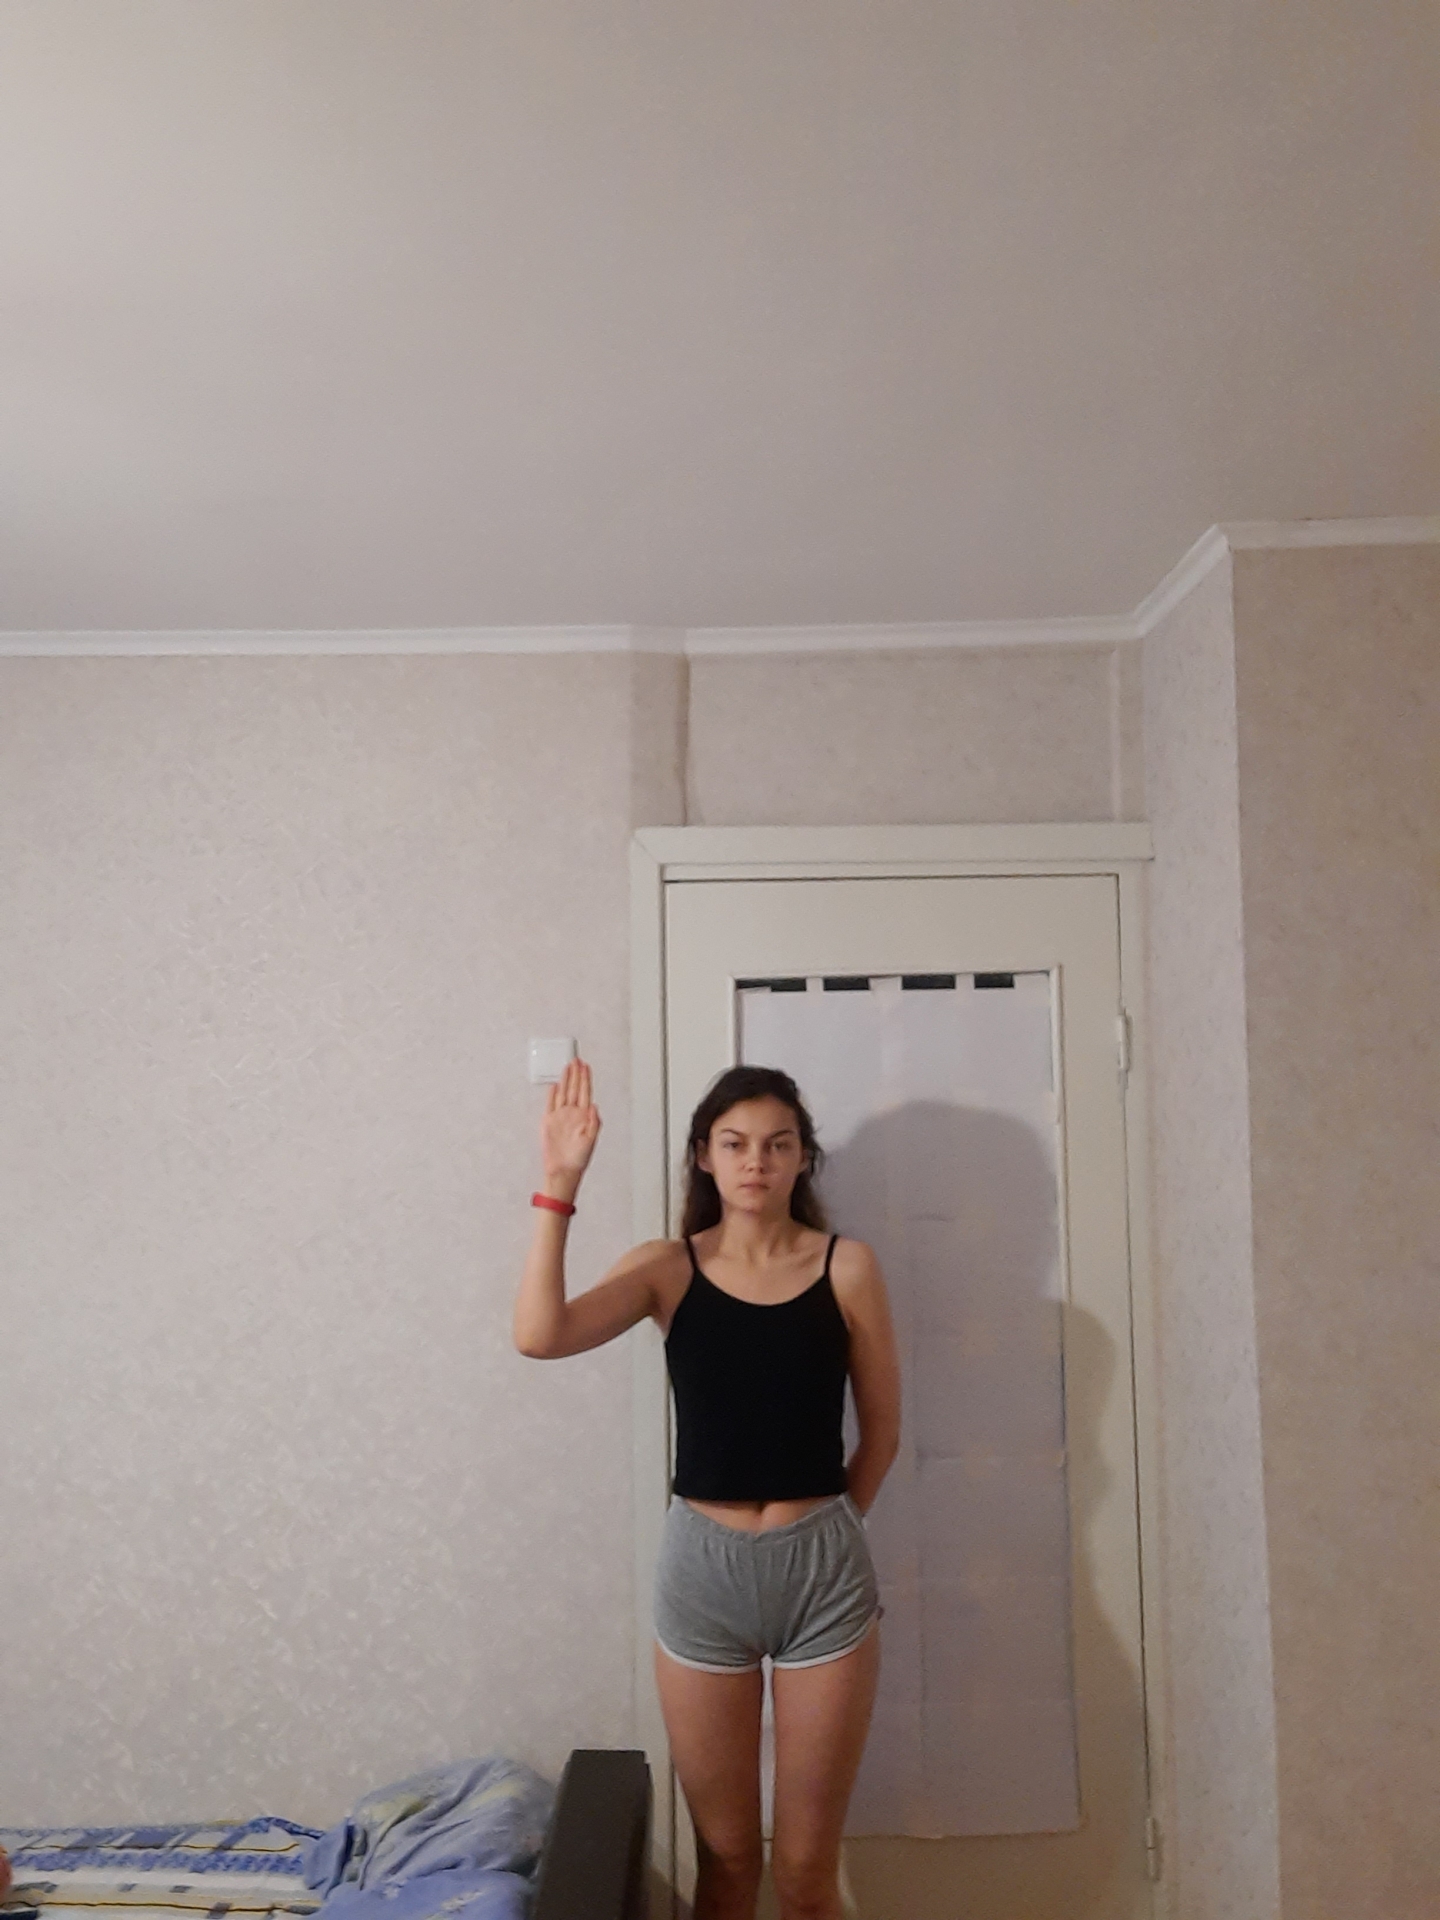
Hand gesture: stop